Adam Legzdins

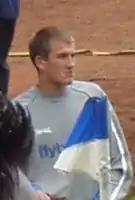
Warming up before a Championship match at Cardiff City, August 2006

Legzdins signed his first one-year professional contract in the summer of 2006. Early in the 2006–07 he was given a Birmingham squad number because of an injury to first choice keeper Maik Taylor, and was an unused substitute in their Championship match at Cardiff City. In October 2006 he joined Oldham Athletic on loan where he acted as backup to Les Pogliacomi, making one substitute appearance in the Football League Trophy. He then joined Macclesfield Town on loan and was expected to go straight into the starting eleven due to injury and suspension, but manager Paul Ince chose goalkeeping coach David Rouse instead, and Legzdins completed his month's loan without appearing for the club. He played an active part in helping Birmingham reserves to the championship of the Central League Division One Central in 2006–07.